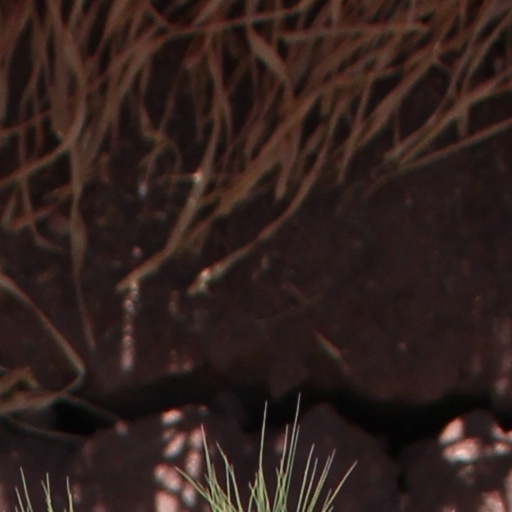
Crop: wheat